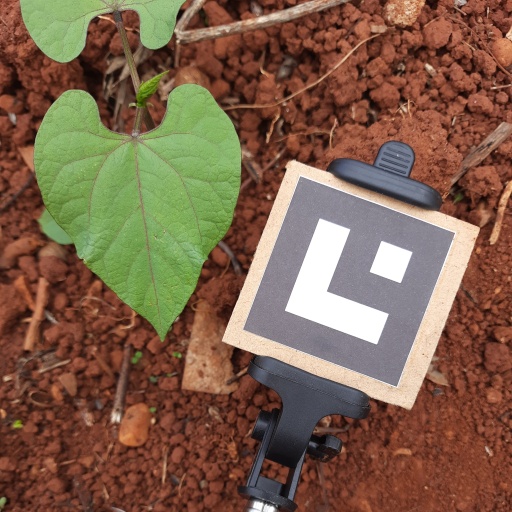
Observations: wavy surface, no eating holes, under sunlight